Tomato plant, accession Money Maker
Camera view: vertical (180 deg); turntable rotation: 330 degrees
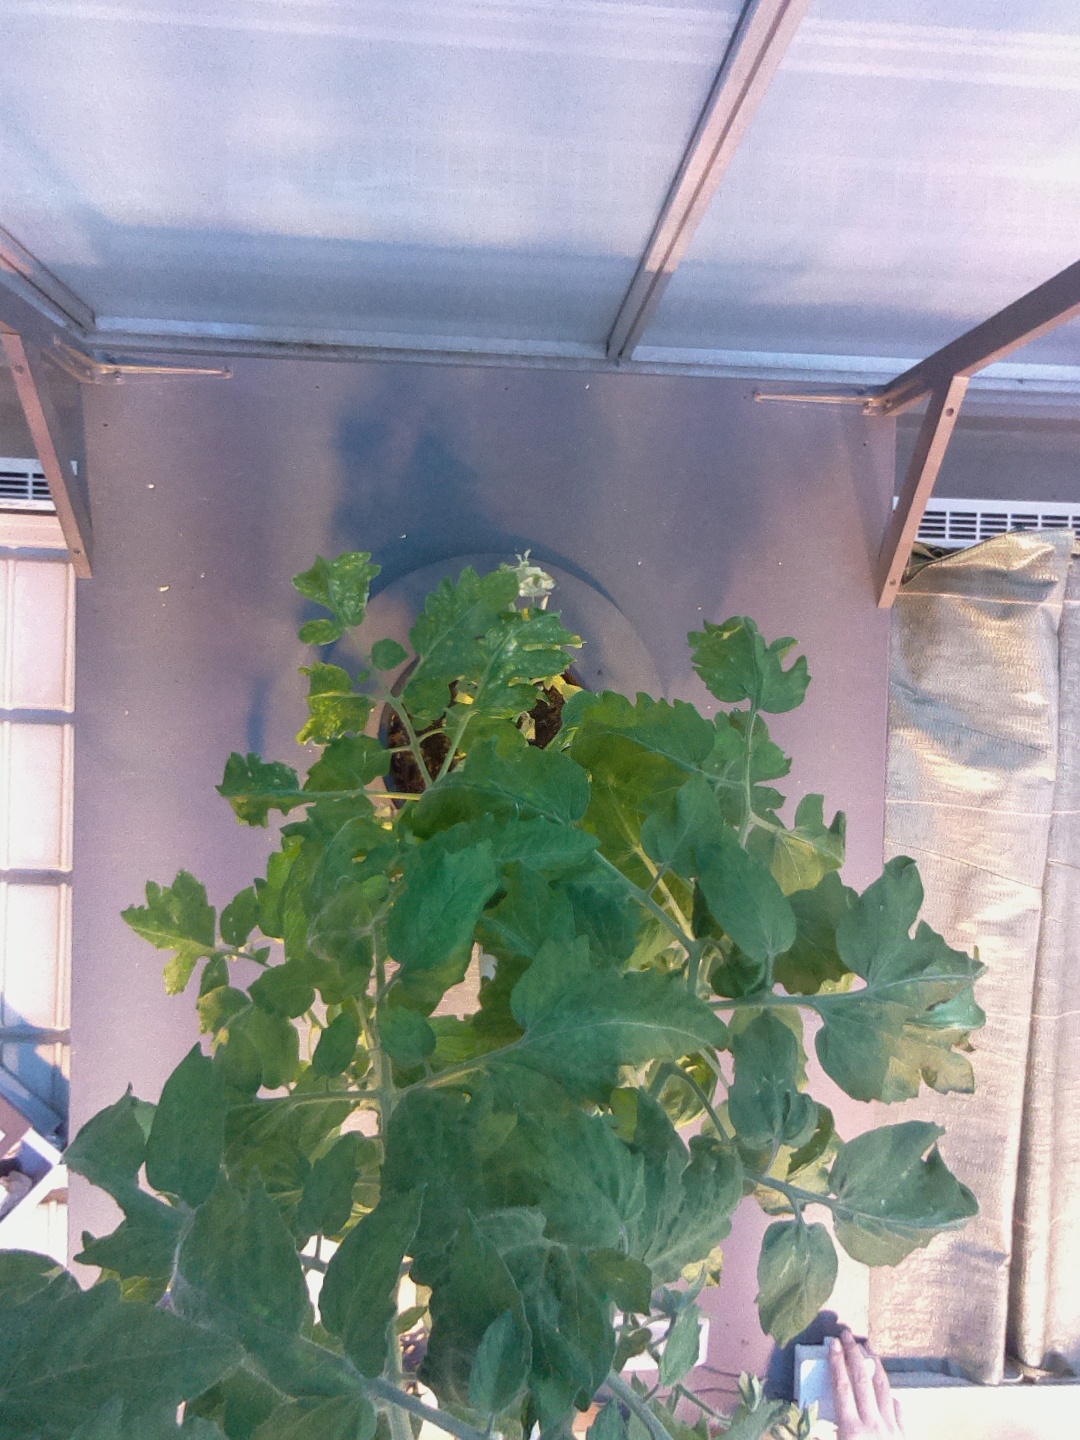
BBCH growth stage 70: Fruits at the main stem or branches visibles